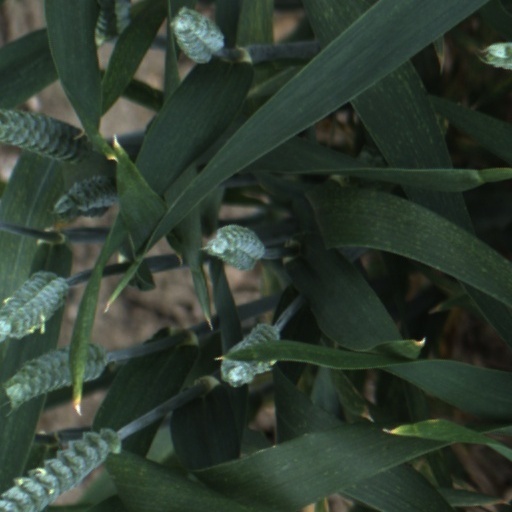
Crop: wheat